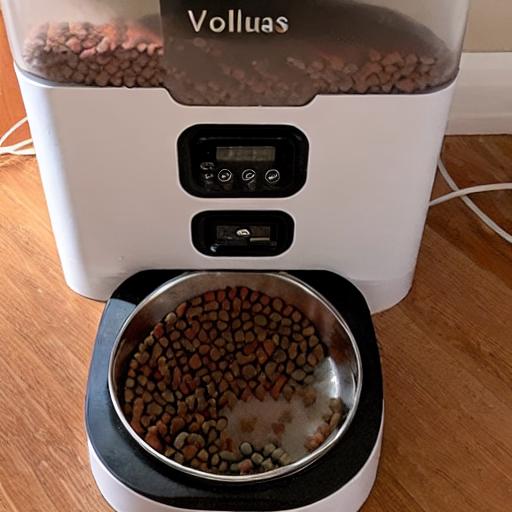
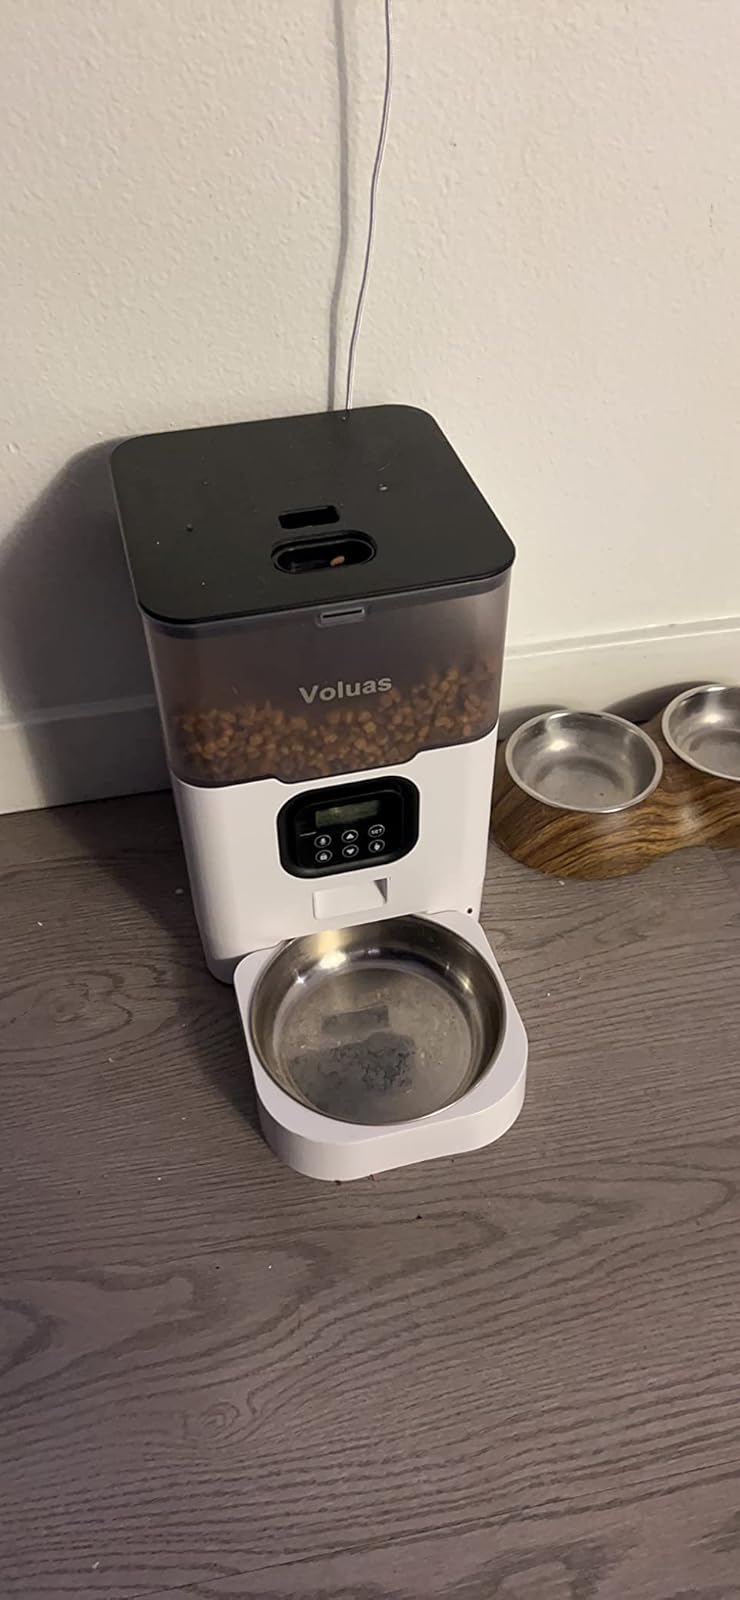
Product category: items_feeder
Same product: no